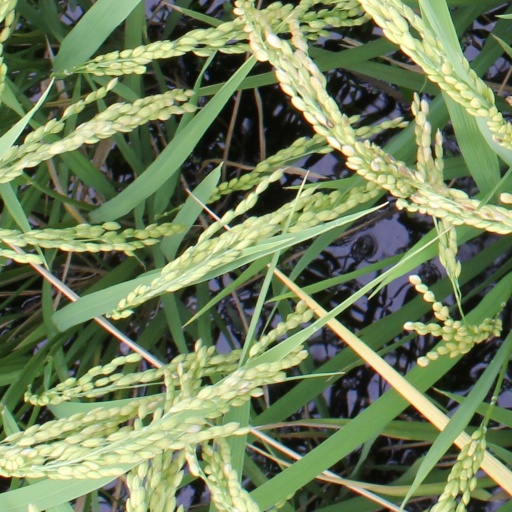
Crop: rice